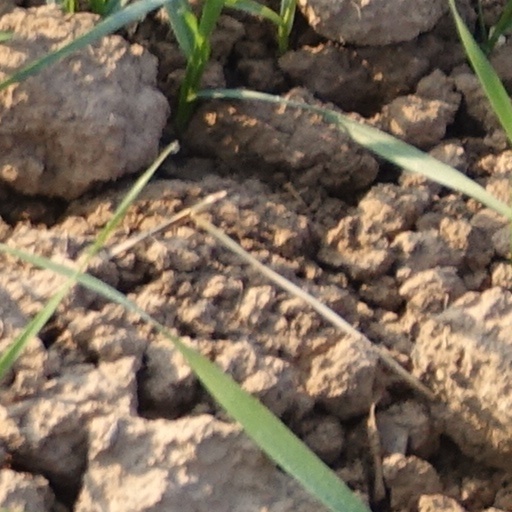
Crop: wheat